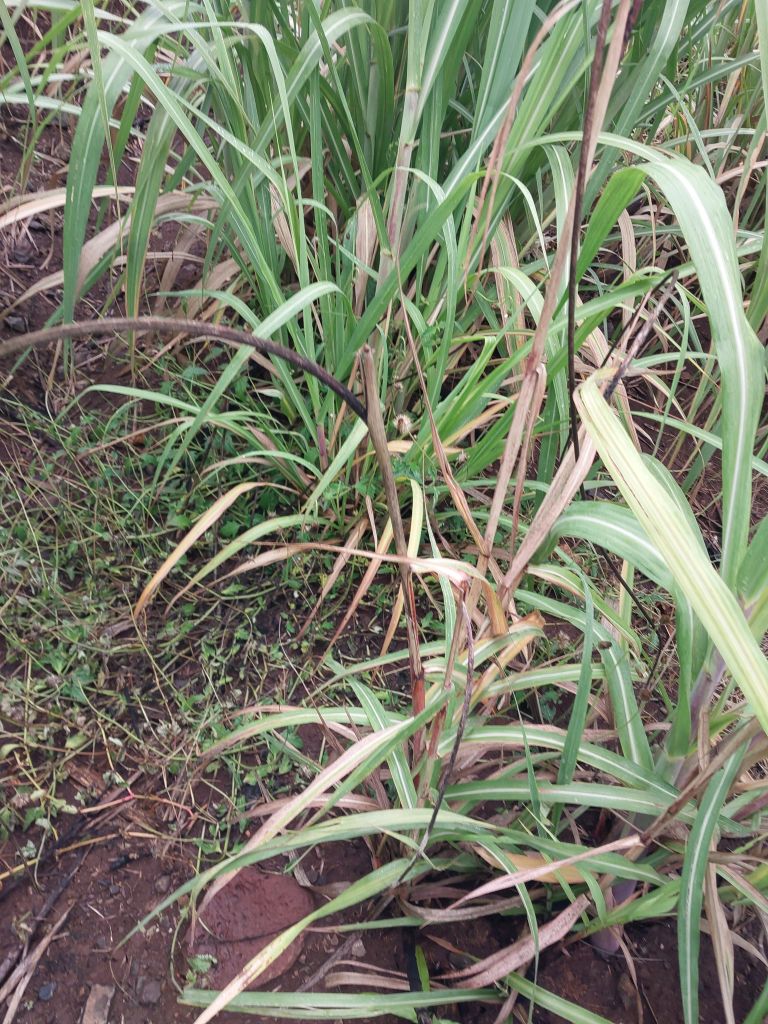
Label: Smut